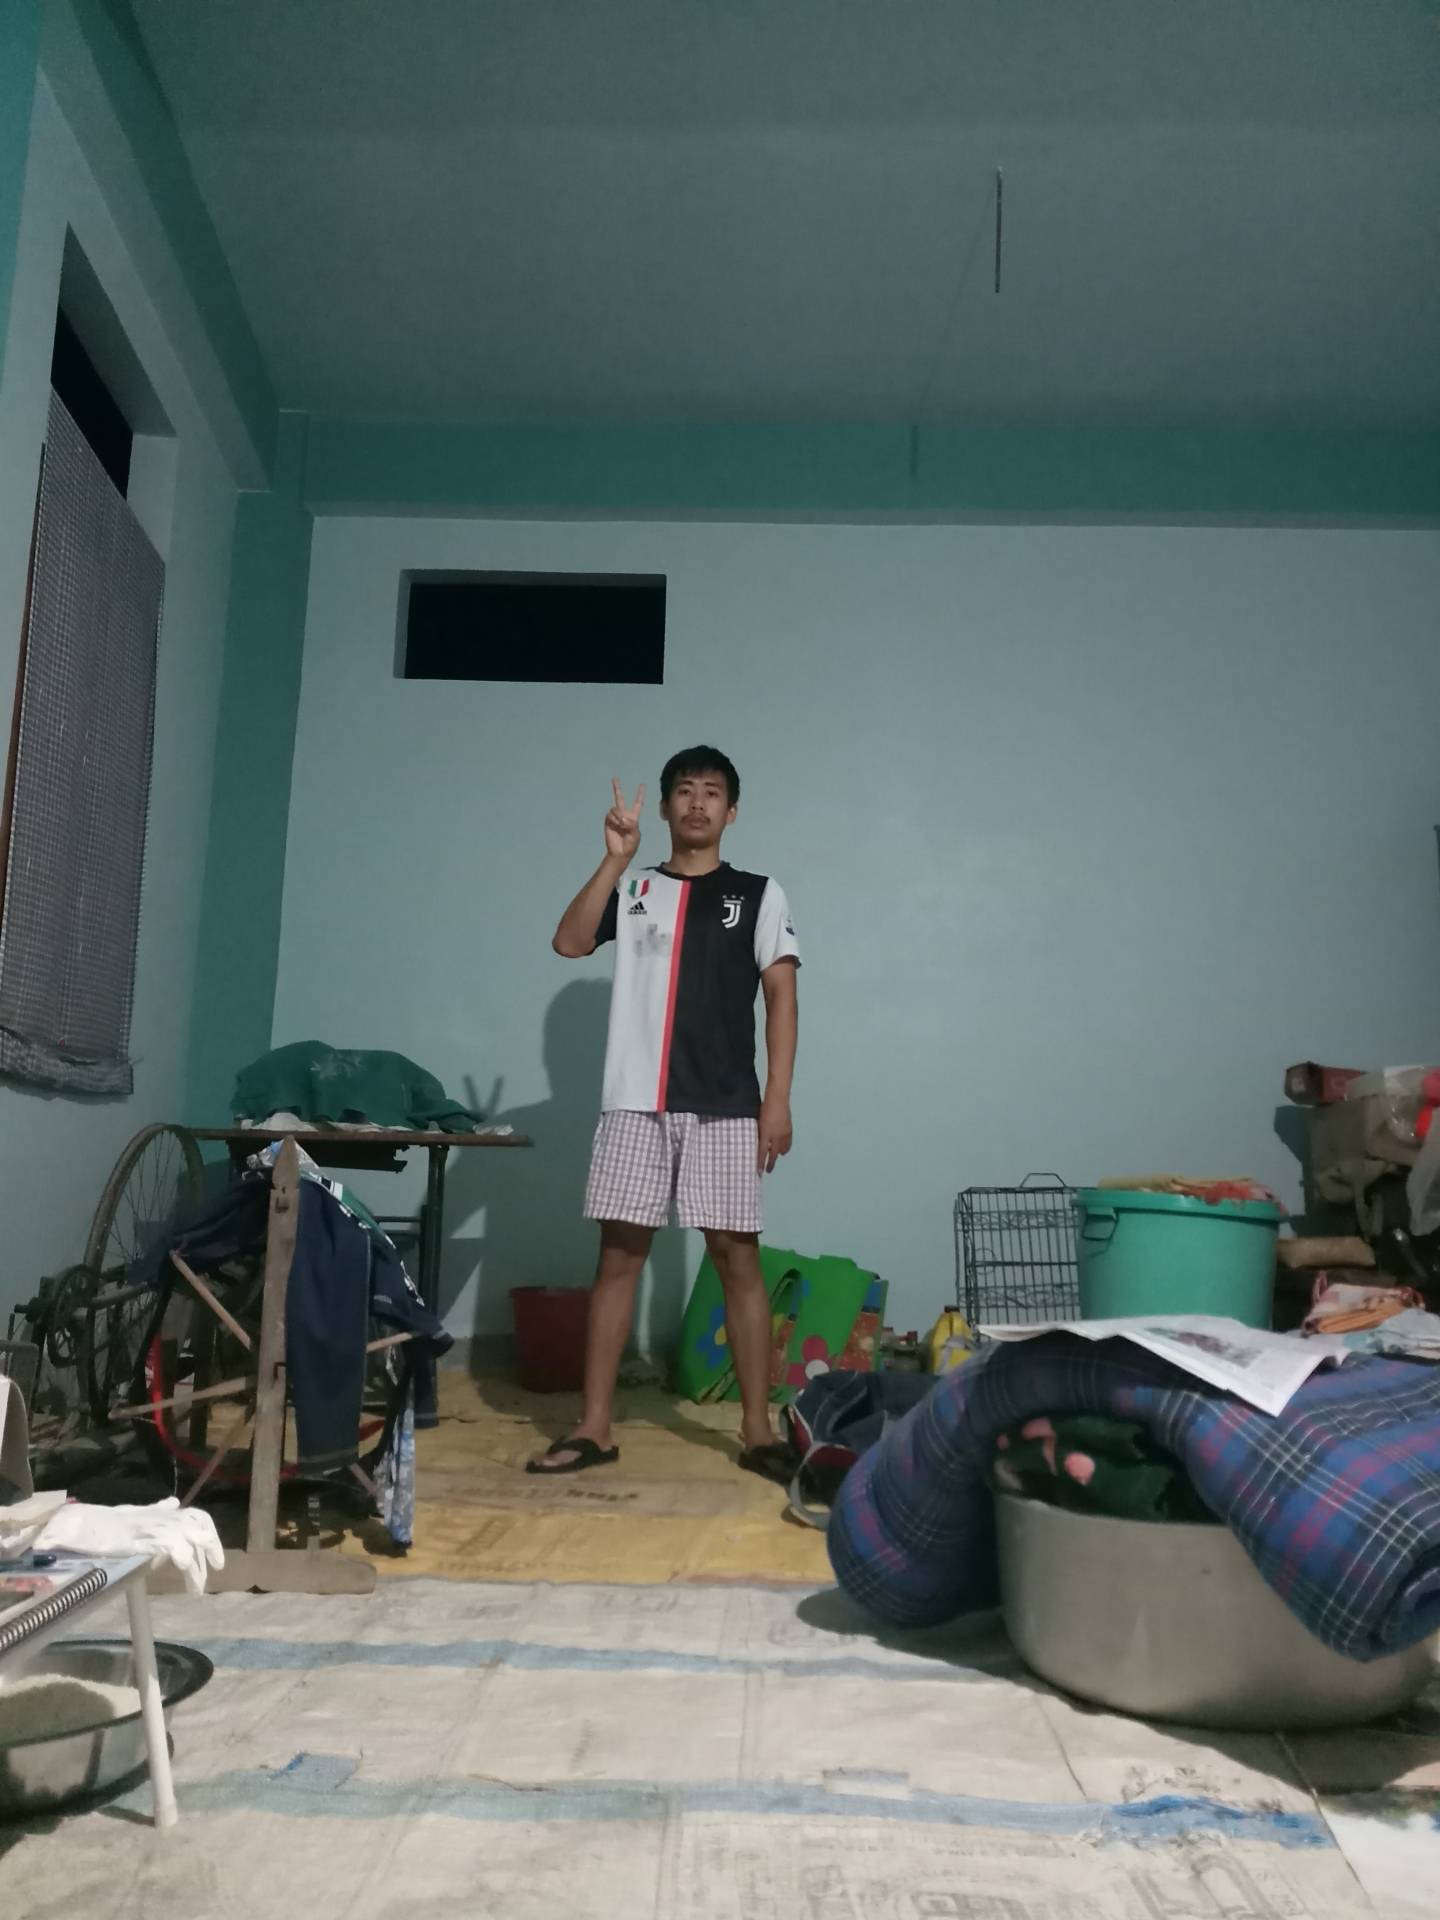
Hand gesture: peace